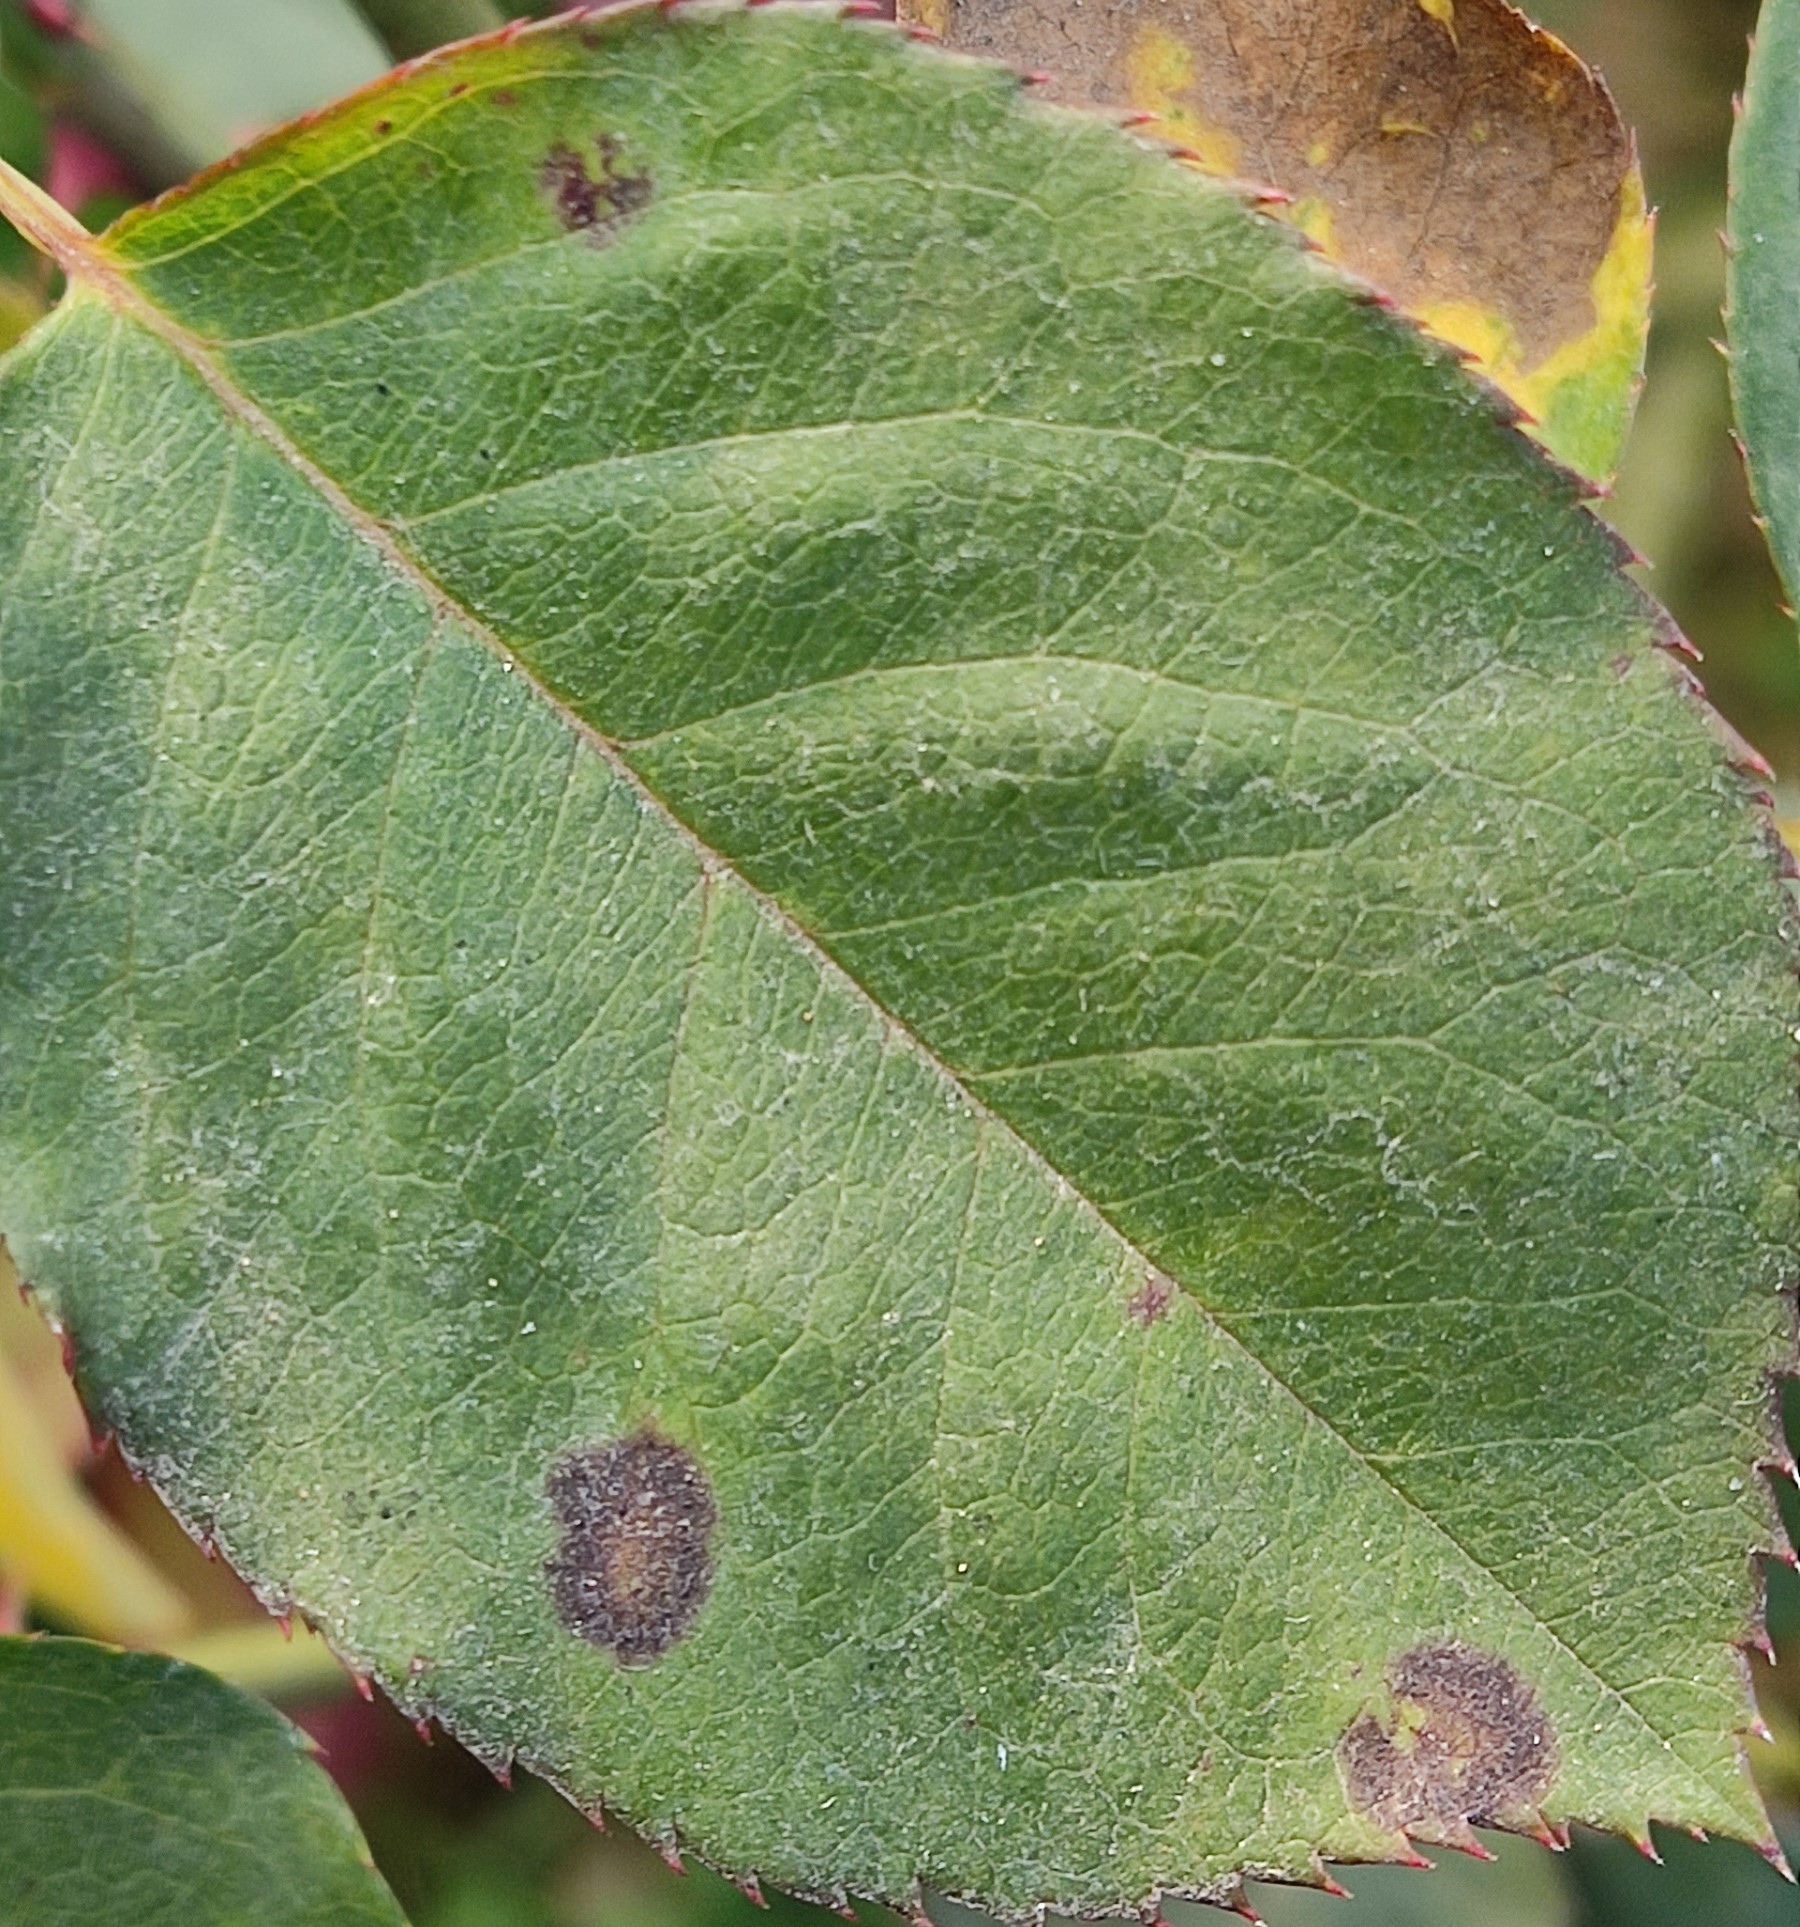
Label: Black Spot